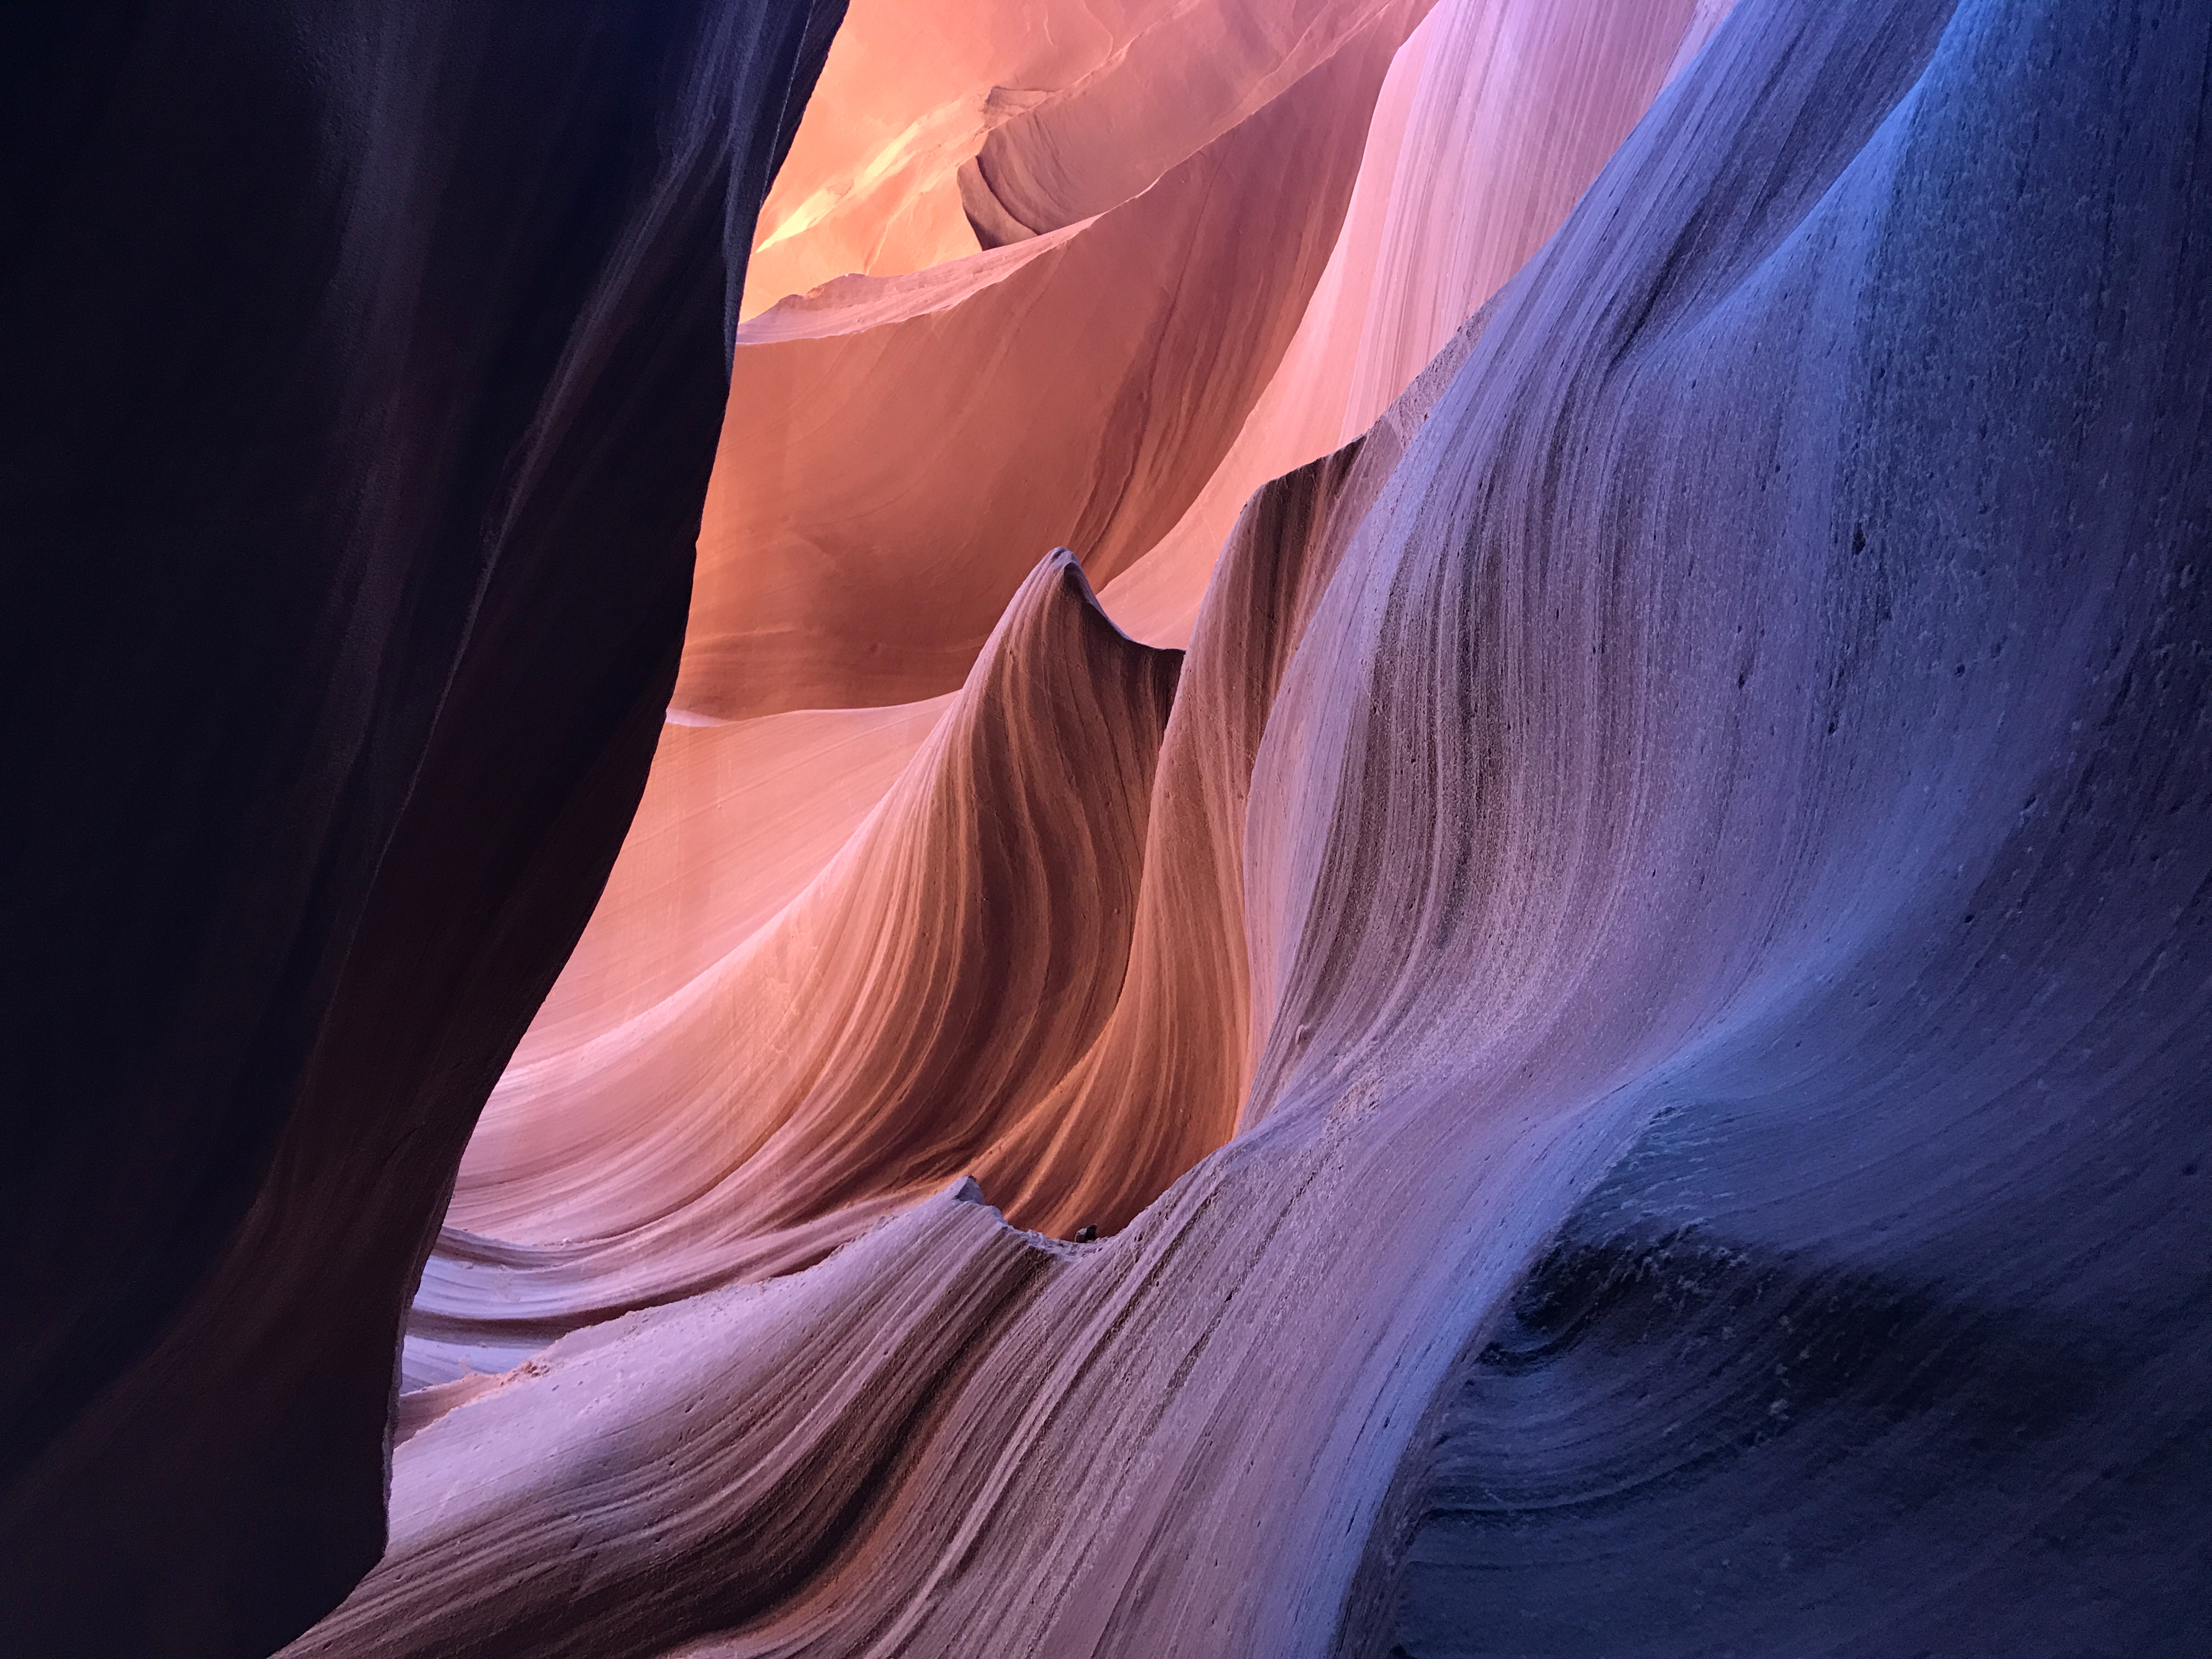
rock, light, photography, sunlight, flower, petal, formation, reflection, red, color, darkness, blue, canyon, antelope canyon, close up, eye, beauty, organ